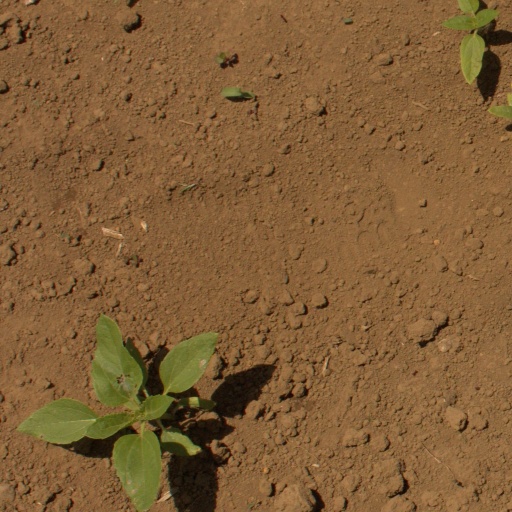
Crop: Jerusalem artichoke